WQDR (AM)

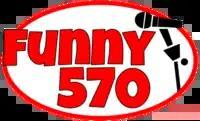
WFNL's logo for its "Funny 570" format.

Following numerous delays in securing a new transmitter site, the station eventually returned to the airwaves on February 22, 2012, transmitting from one of the towers of sister station's WPTF transmitter site in Cary. At that time, the station began to air an all-comedy format under the moniker "Funny 570", and its call letters were changed to WFNL, which stood for "We're Fun N Laughs". The station initially served as the Triangle affiliate for Premiere Radio Networks' 24/7 Comedy radio network, until it was discontinued on August 3, 2014. At that point WFNL switched to the "Today's Comedy" network feed.